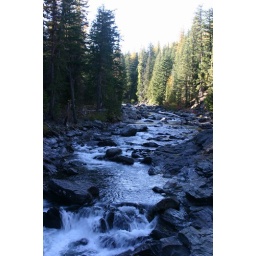
Icicle river near Leavenworth Washington. taken off of the bridge at Chatter Creek campground.